Port Militarization Resistance

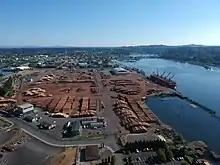

Port Militarization Resistance (PMR) is an anti-war movement in the United States. The movement began in May 2006, in Olympia, Washington, but also has chapters in Tacoma, Washington, Grays Harbor, Washington, and the Mid-Atlantic region. Port Militarization Resistance is also the name of the strategy employed by this movement. Adherents of the PMR strategy advocate an end to the Iraq War and the War in Afghanistan to be accomplished through making civilian-owned ports inaccessible to the military, with less emphasis on persuading elected officials to abandon the war. PMR organized high-profile protests at the Port of Olympia and the Port of Tacoma in 2006, 2007, 2008, and 2009.